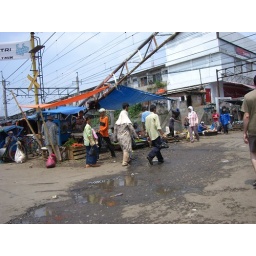
street market in the central train station